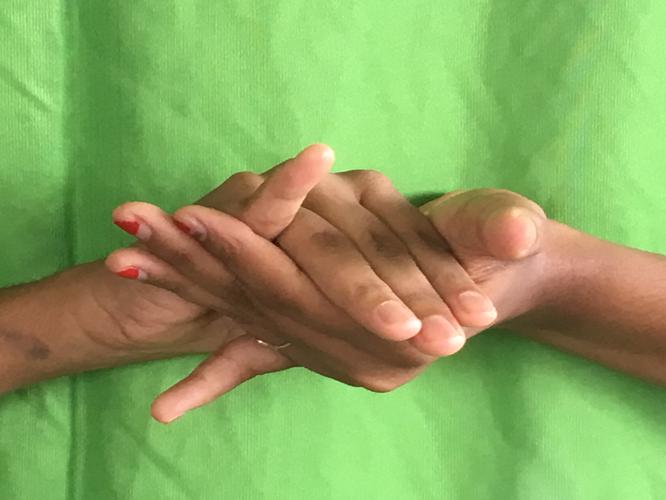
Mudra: Kurma
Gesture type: double_hand